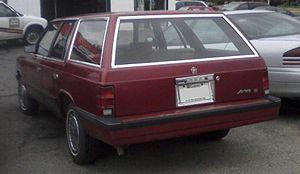
"Les Plymouth Reliant et Dodge Aries ont été introduites en 1981 en tant que premières "" K-cars "", fabriquées et commercialisées par la Chrysler Corporation. Les Reliant et Aries ont été fabriquées à Newark, dans le Delaware, à Détroit, au Michigan et à Toluca, au Mexique.